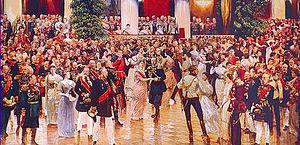
La Princesse Catherine Dadiani est une personnalité importante de l'aristocratie géorgienne du XIXᵉ siècle et la dernière princesse régnante de Mingrélie, à l'ouest de la Géorgie. Elle a tenu un rôle important dans la résistance à l'influence ottomane.